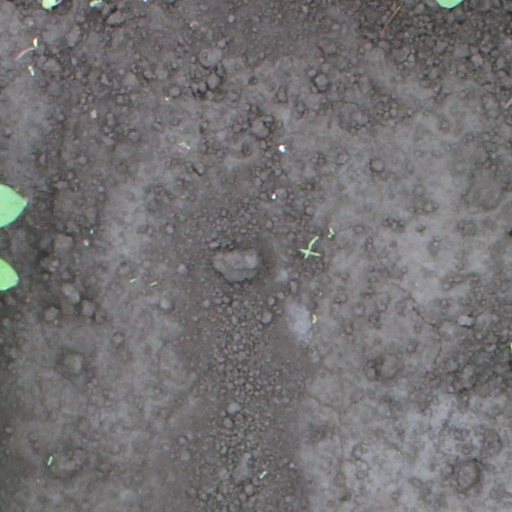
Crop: soybean